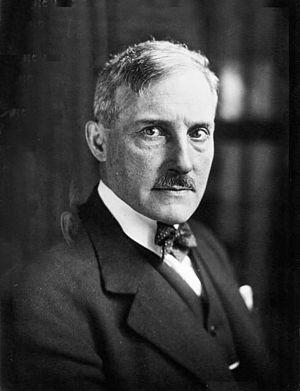
Cet article recense, par ordre chronologique, les magistrats français qui ont exercé la fonction de procureur général près la Cour des comptes depuis sa création en 1807.
Émile Sosthène Labeyrie est un homme politique français né à Nantes le 9 février 1877, mort à Versailles le 9 janvier 1966. Après divers postes dans la haute administration française, il fut Gouverneur de la Banque de France pendant le Front populaire, procureur général près la Cour des comptes puis premier président de la Cour des comptes jusqu'à sa révocation par Pétain en 1940.